History of computer science

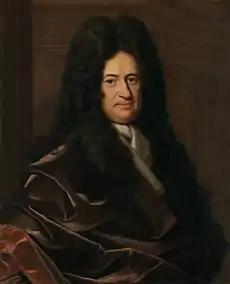
Gottfried Wilhelm Leibniz (1646–1716) developed logic in a binary number system and has been called the "founder of computer science".

In 1702, Gottfried Wilhelm Leibniz developed logic in a formal, mathematical sense with his writings on the binary numeral system. Leibniz simplified the binary system and articulated logical properties such as conjunction, disjunction, negation, identity, inclusion, and the empty set. He anticipated Lagrangian interpolation and algorithmic information theory. His calculus ratiocinator anticipated aspects of the universal Turing machine. In 1961, Norbert Wiener suggested that Leibniz should be considered the patron saint of cybernetics. Wiener is quoted with "Indeed, the general idea of a computing machine is nothing but a mechanization of Leibniz's Calculus Ratiocinator." But it took more than a century before George Boole published his Boolean algebra in 1854 with a complete system that allowed computational processes to be mathematically modeled.